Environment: real
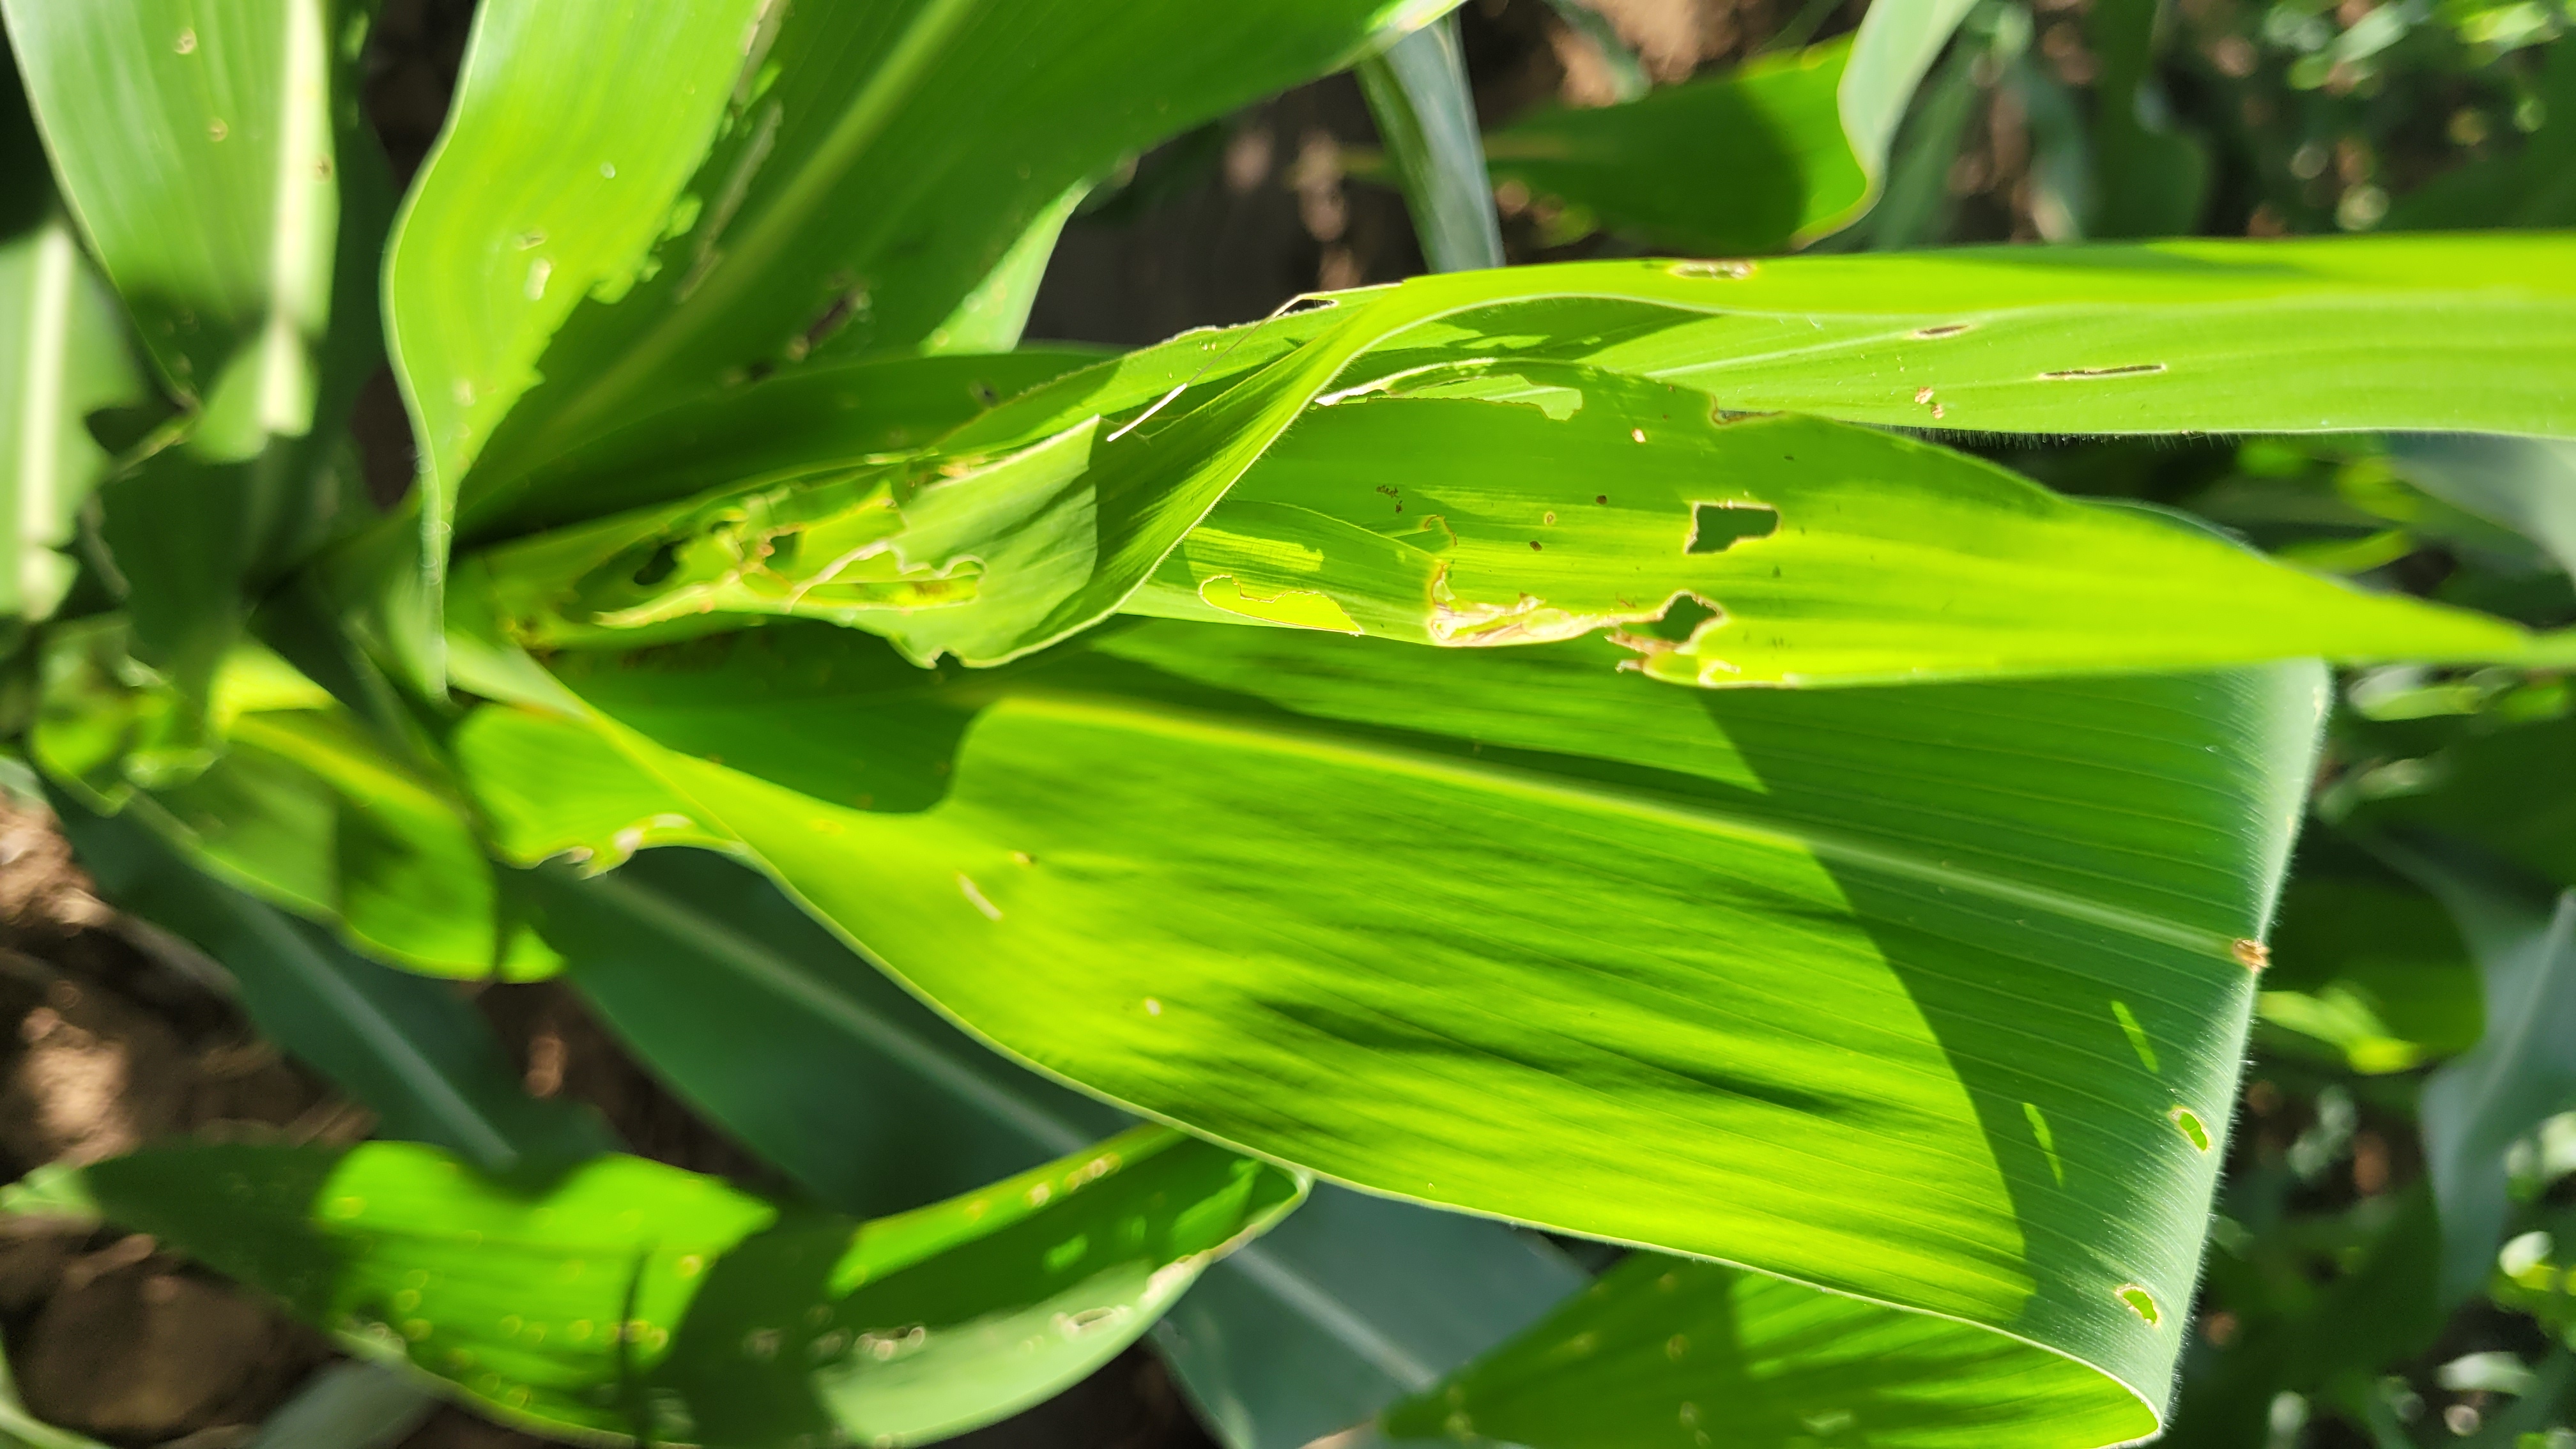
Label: fall_armyworm